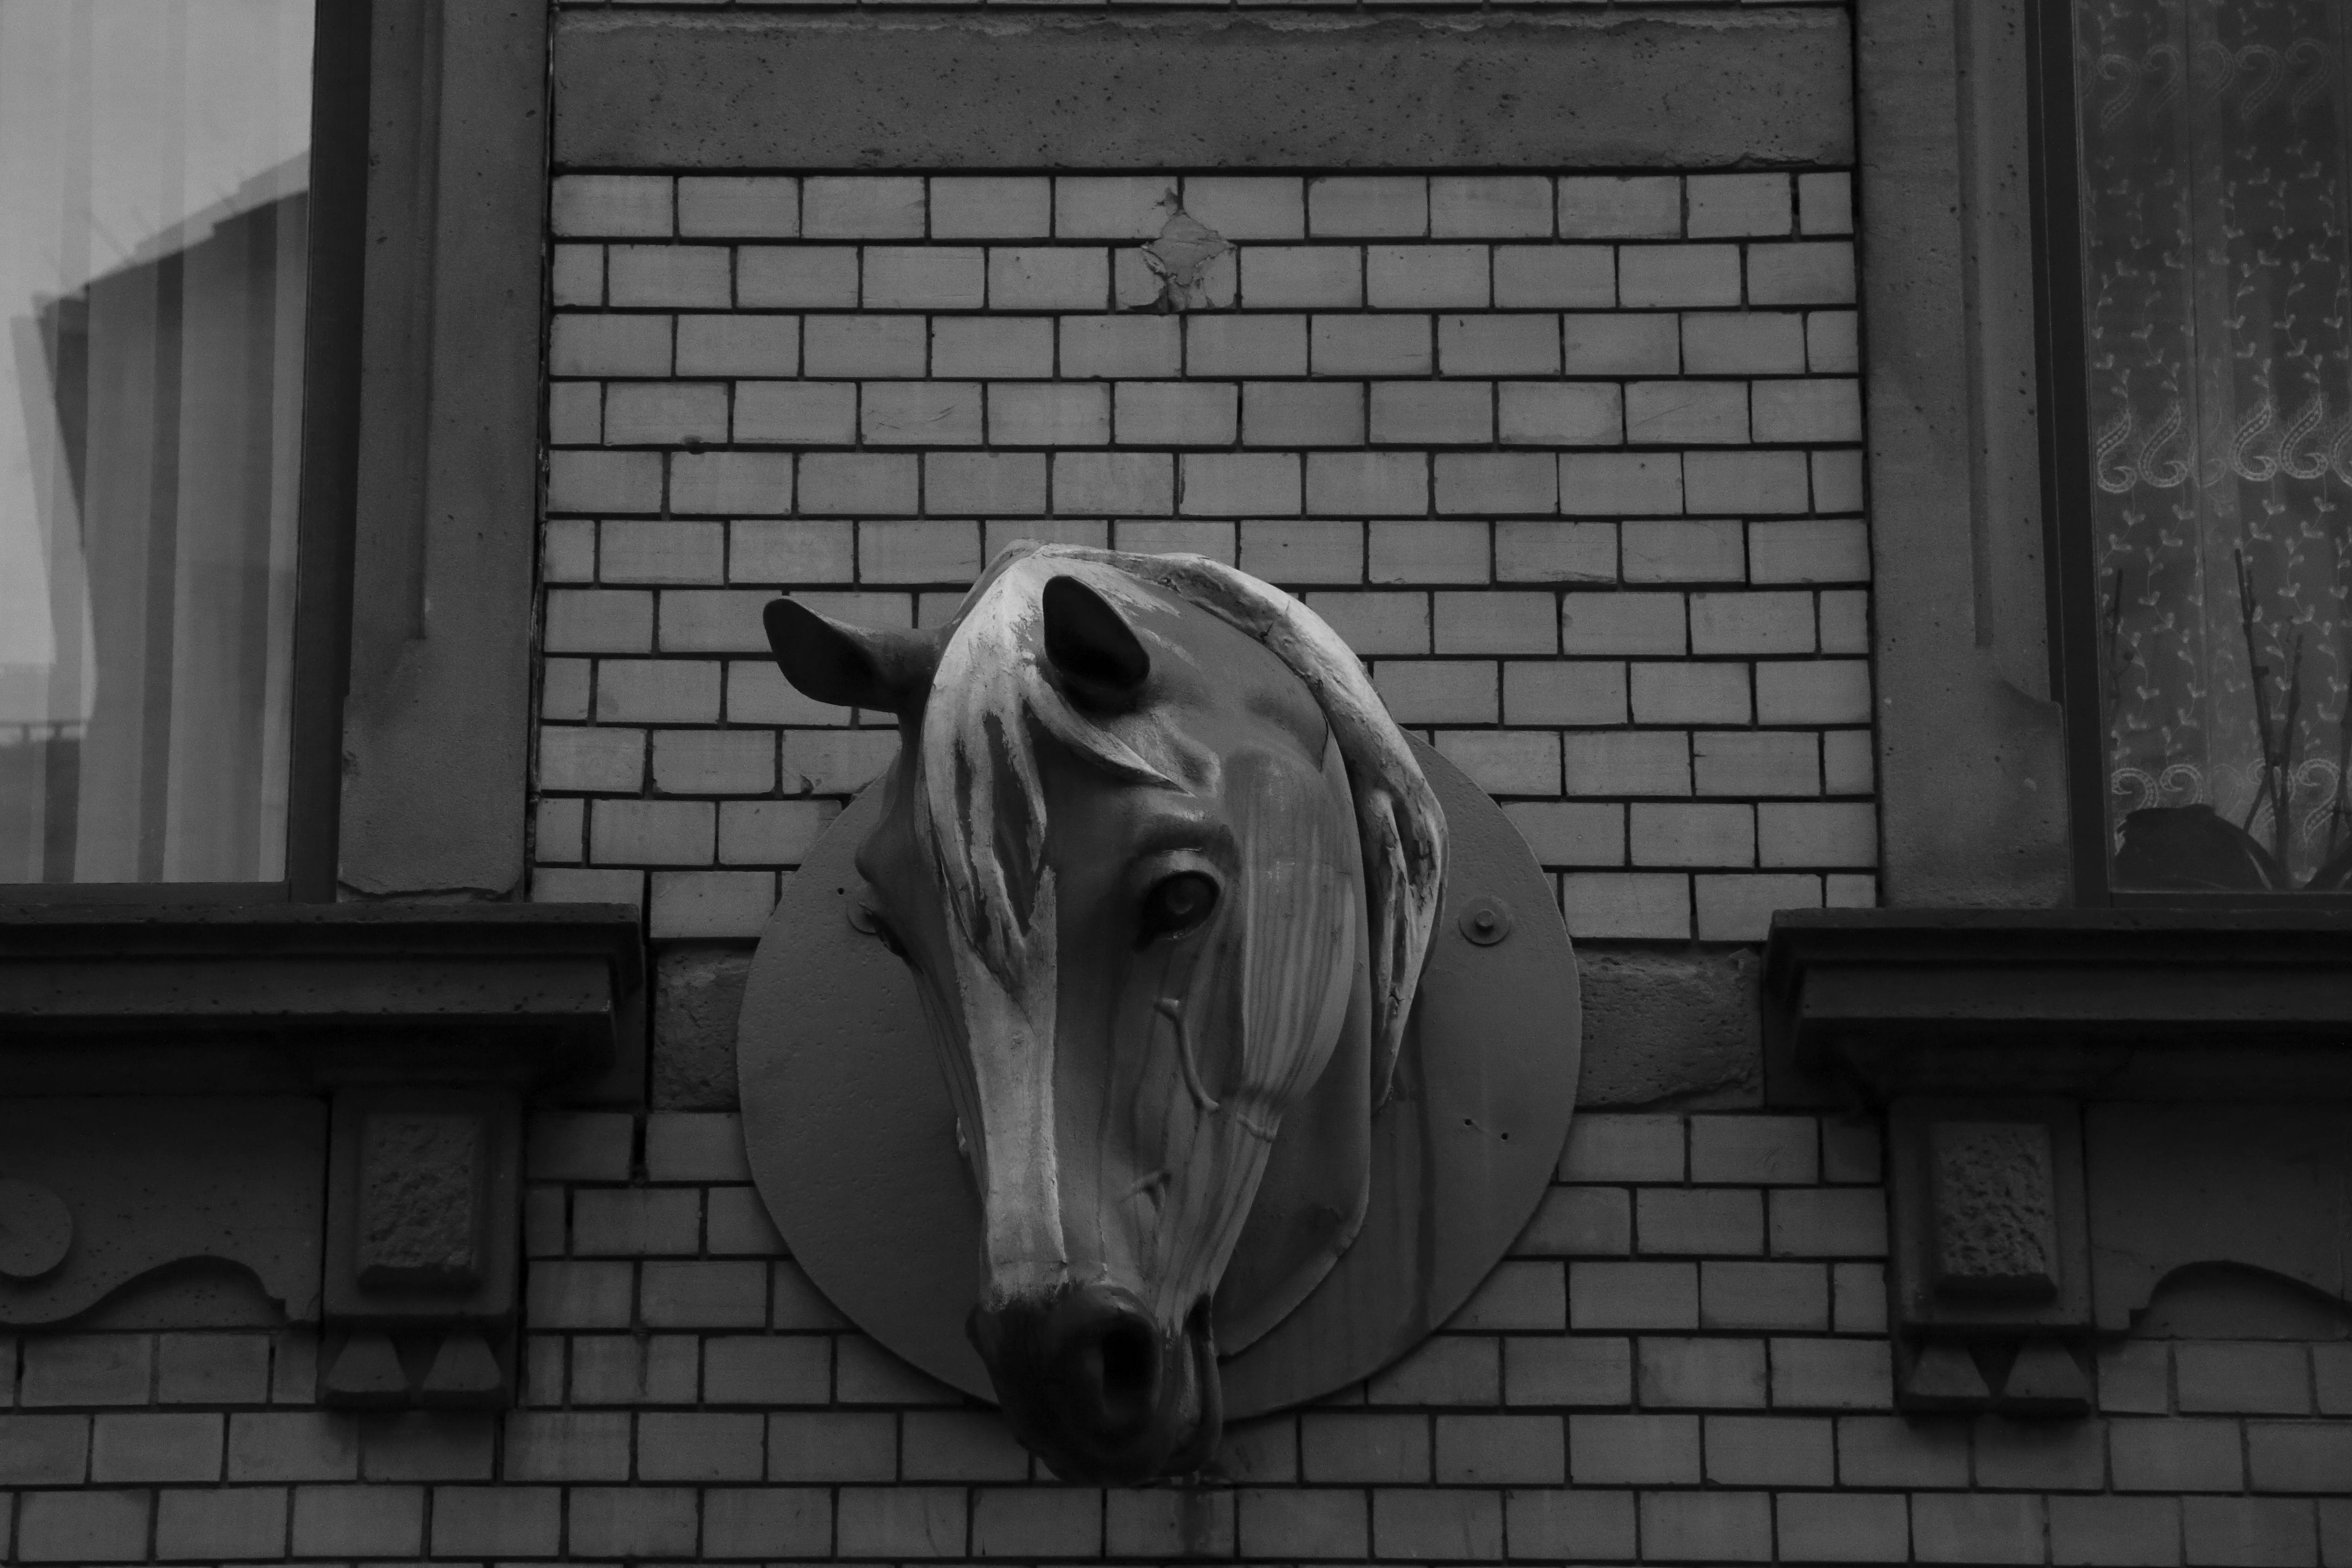
black and white, people, white, statue, horse, darkness, black, monochrome, gargoyle, bw, blackandwhite, sculpture, blackwhite, art, platina, germany, alemania, allemagne, sw, schwarzweiss, schwarzweis, image, streetscene, germania, leute, strassenszene, ludwigshafenamrhein, ludwigshafen, rheinlandpfalz, rhenopalatina, schwarzweissfotografie, pfalz, publicplace, ffentlicherplatz, streetphotograhpy, schwarzweisfotografie, ludwigshafenrhein, ludwigshafenrh, ludwigshafenarhein, schwarzwei, screenshot, horsebutcher, pferdemetzger, hemshof, monochrome photography, film noir